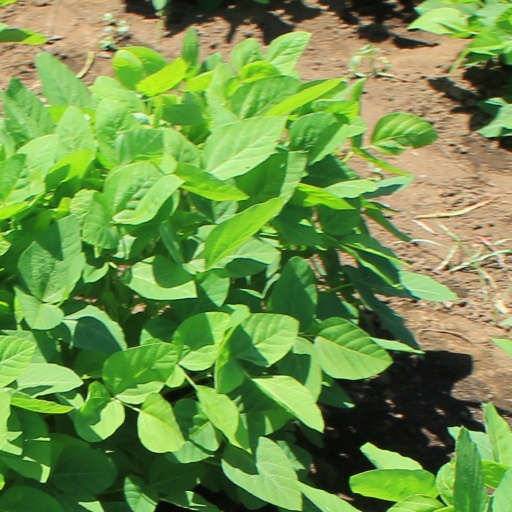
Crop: soybean